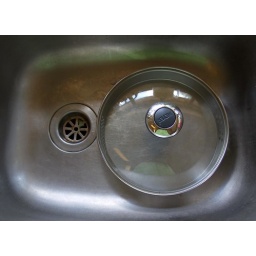
Best to start with a familiar subject - the kitchen sink in this case.